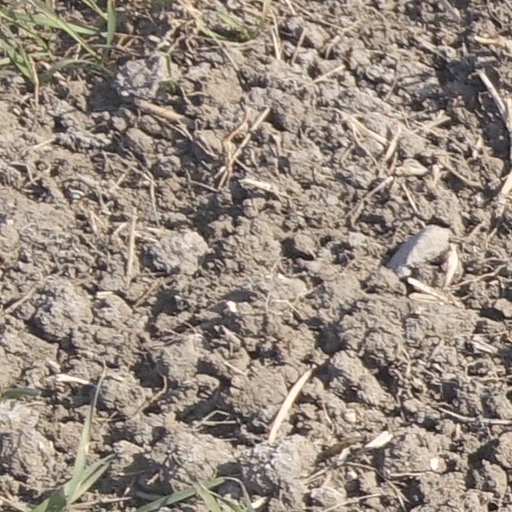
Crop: wheat